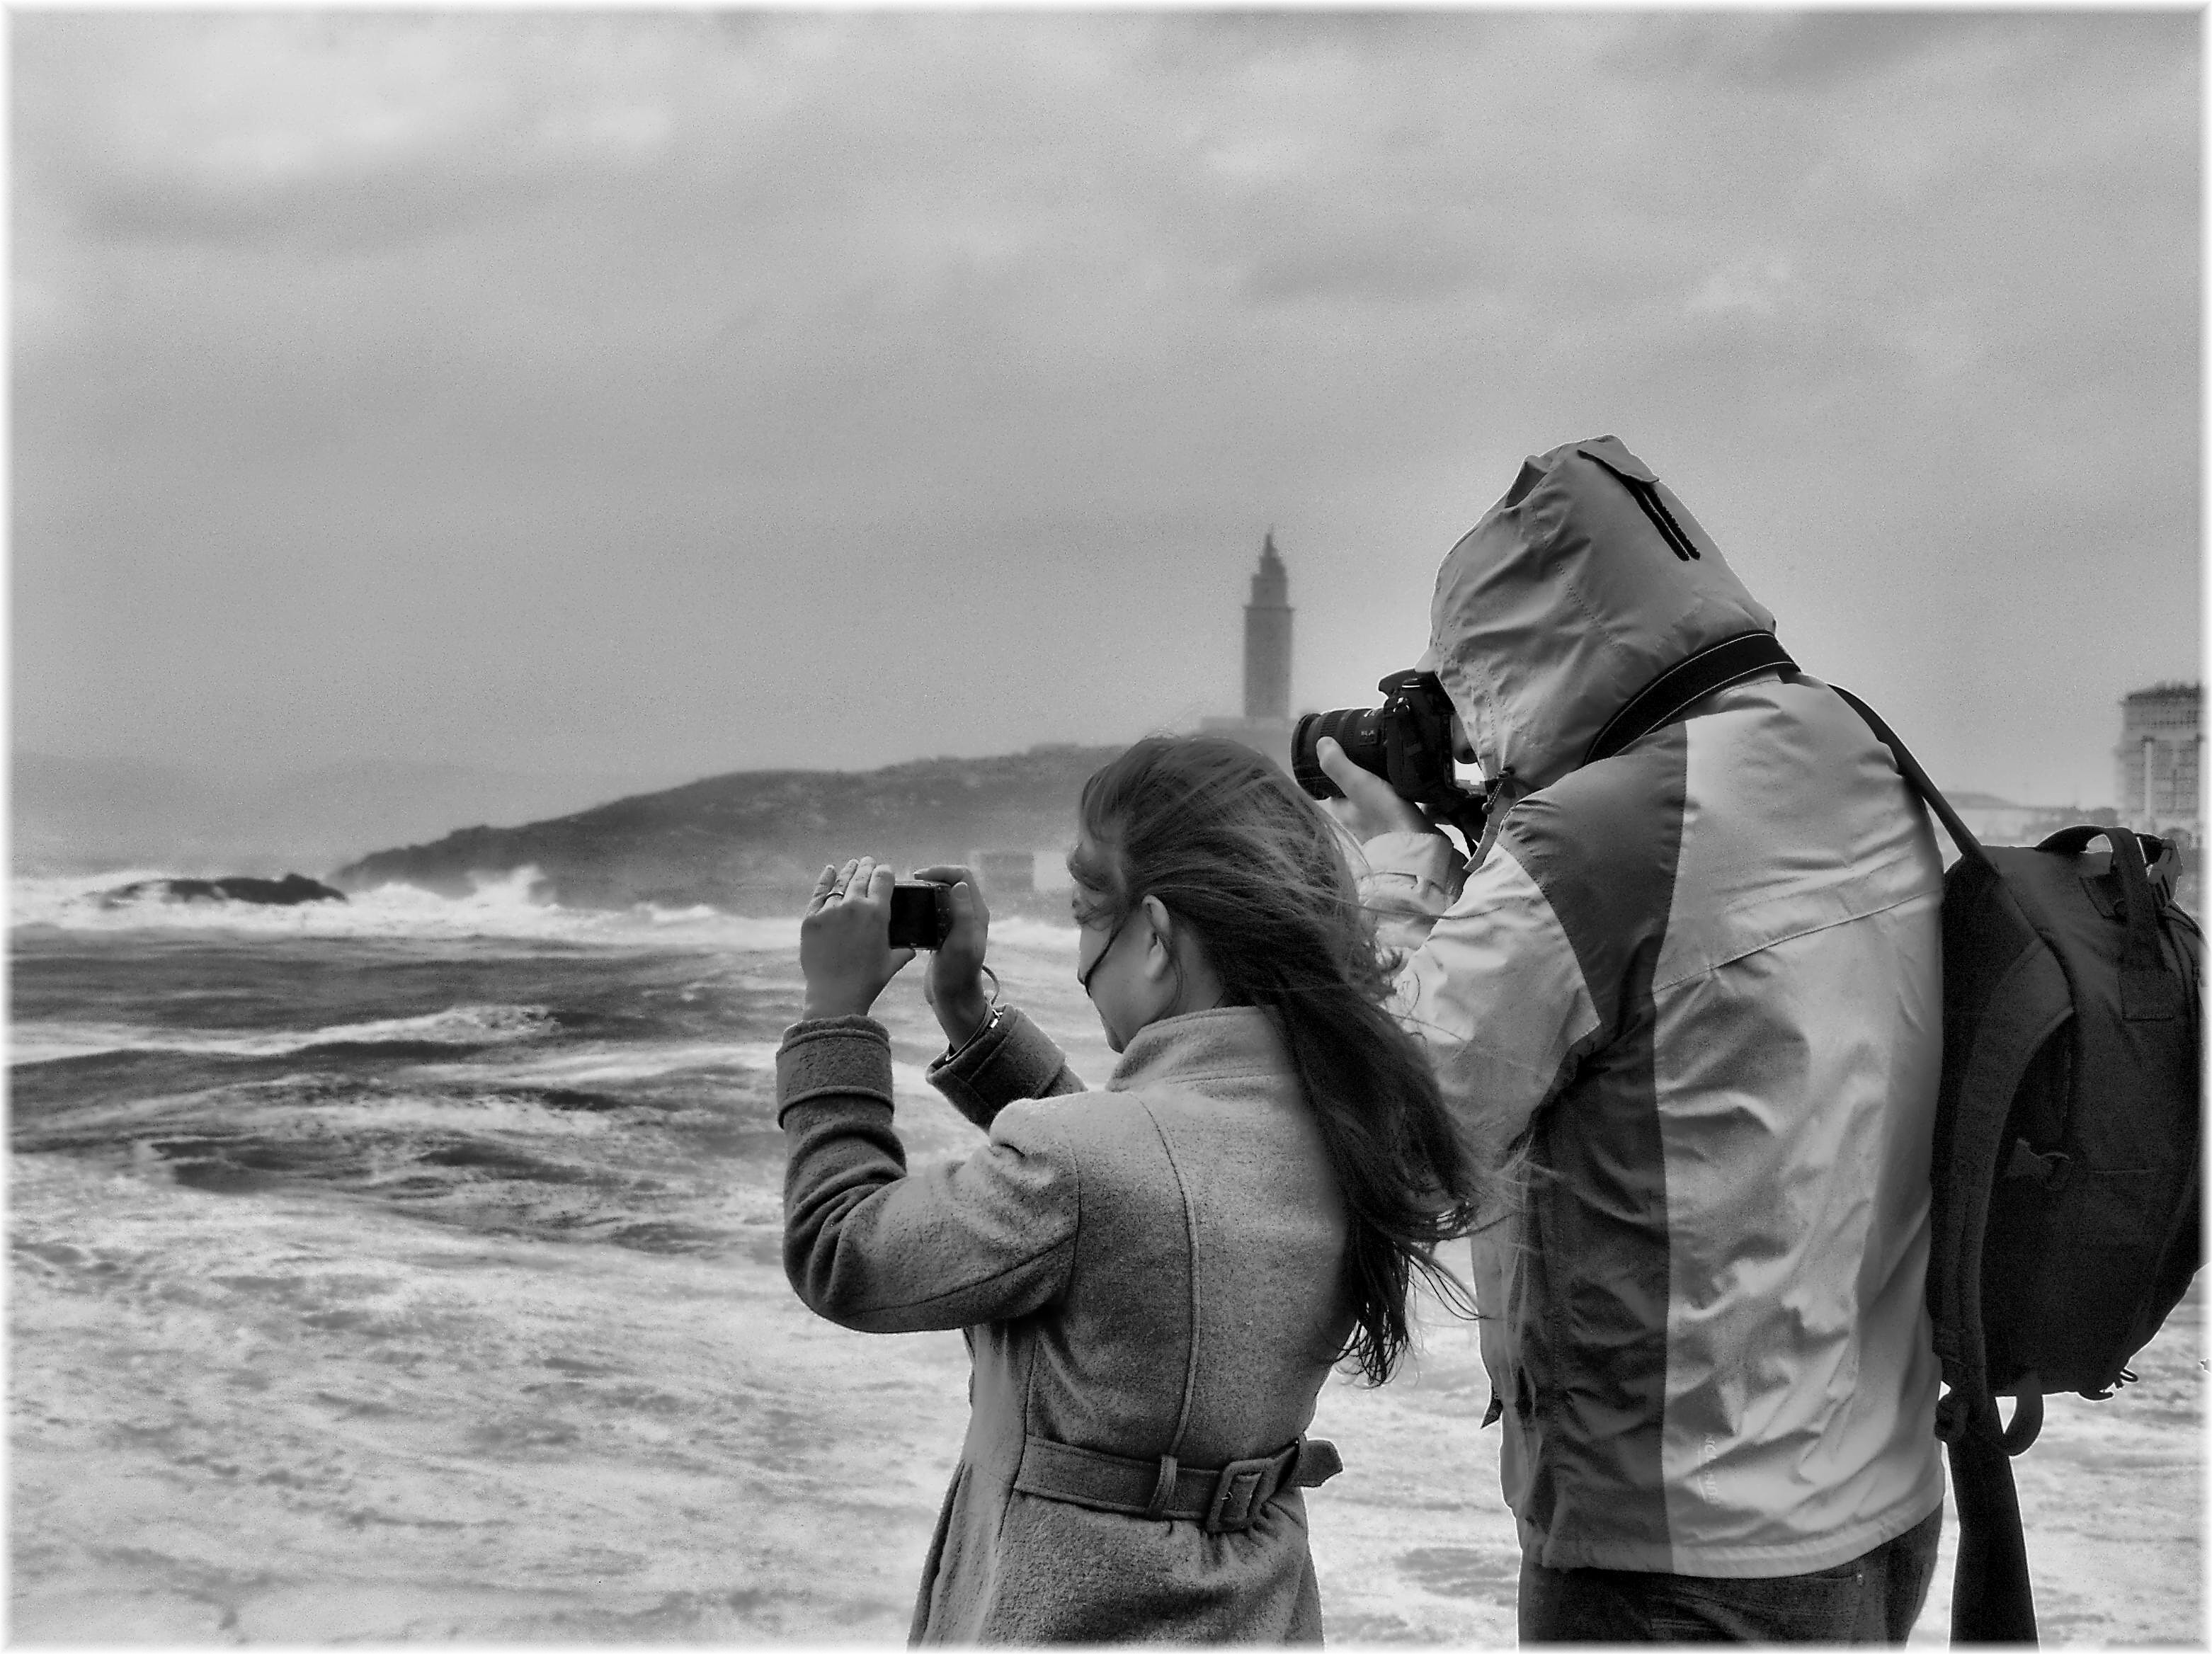
man, black and white, photography, europe, romance, monochrome, bw, spain, photograph, europa, mar, agua, galicia, blancoynegro, oceano, image, emotion, bn, espana, monocromo, galiza, auga, atlantico, paseomaritimo, lacoruna, interaction, acoru a, coru a, monochrome photography